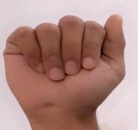
ASL sign: A